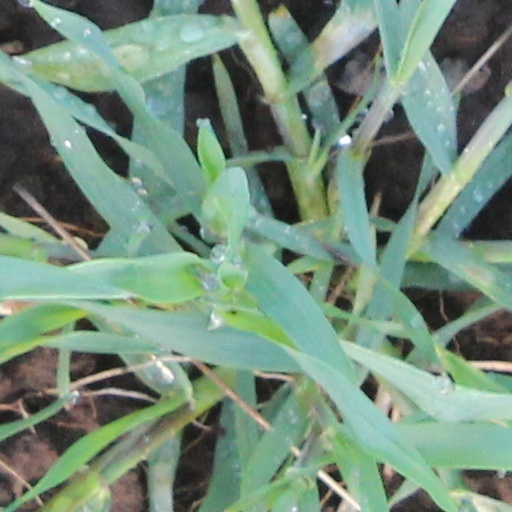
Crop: wheat